Bentley State Limousine

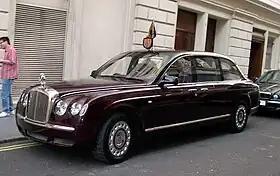
Note the monarch's personal English mascot made by Edward Seago of St George slaying the dragon. The mascot is changed to match the car's duties.

The Bentley State Limousines are official state cars manufactured by Bentley as a gift for the late Queen Elizabeth II on the occasion of her Golden Jubilee in 2002. The two cars produced were in service for the Queen up until her death in 2022. They have most recently been in service for King Charles III. The Princess Royal used the car while accompanying the Queen's coffin. Both cars are kept in the Royal Mews.